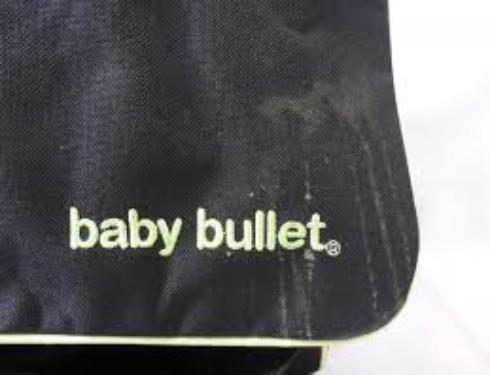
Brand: baby bullet
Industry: Necessities